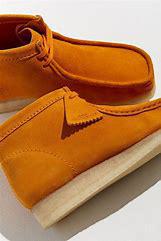
Brand: Clarks
Model: Wallabee